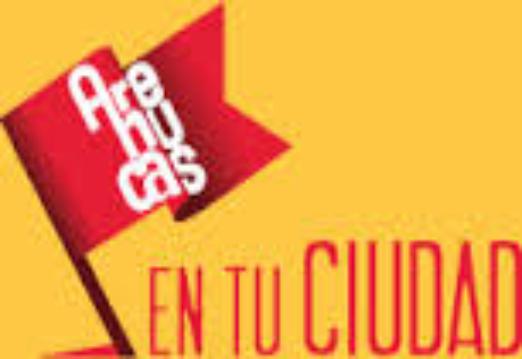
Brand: Arehucas
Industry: Food